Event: Nepal Earthquake
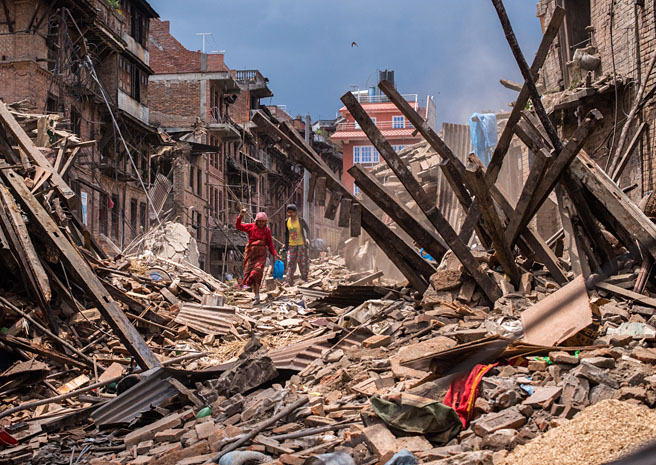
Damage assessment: damage